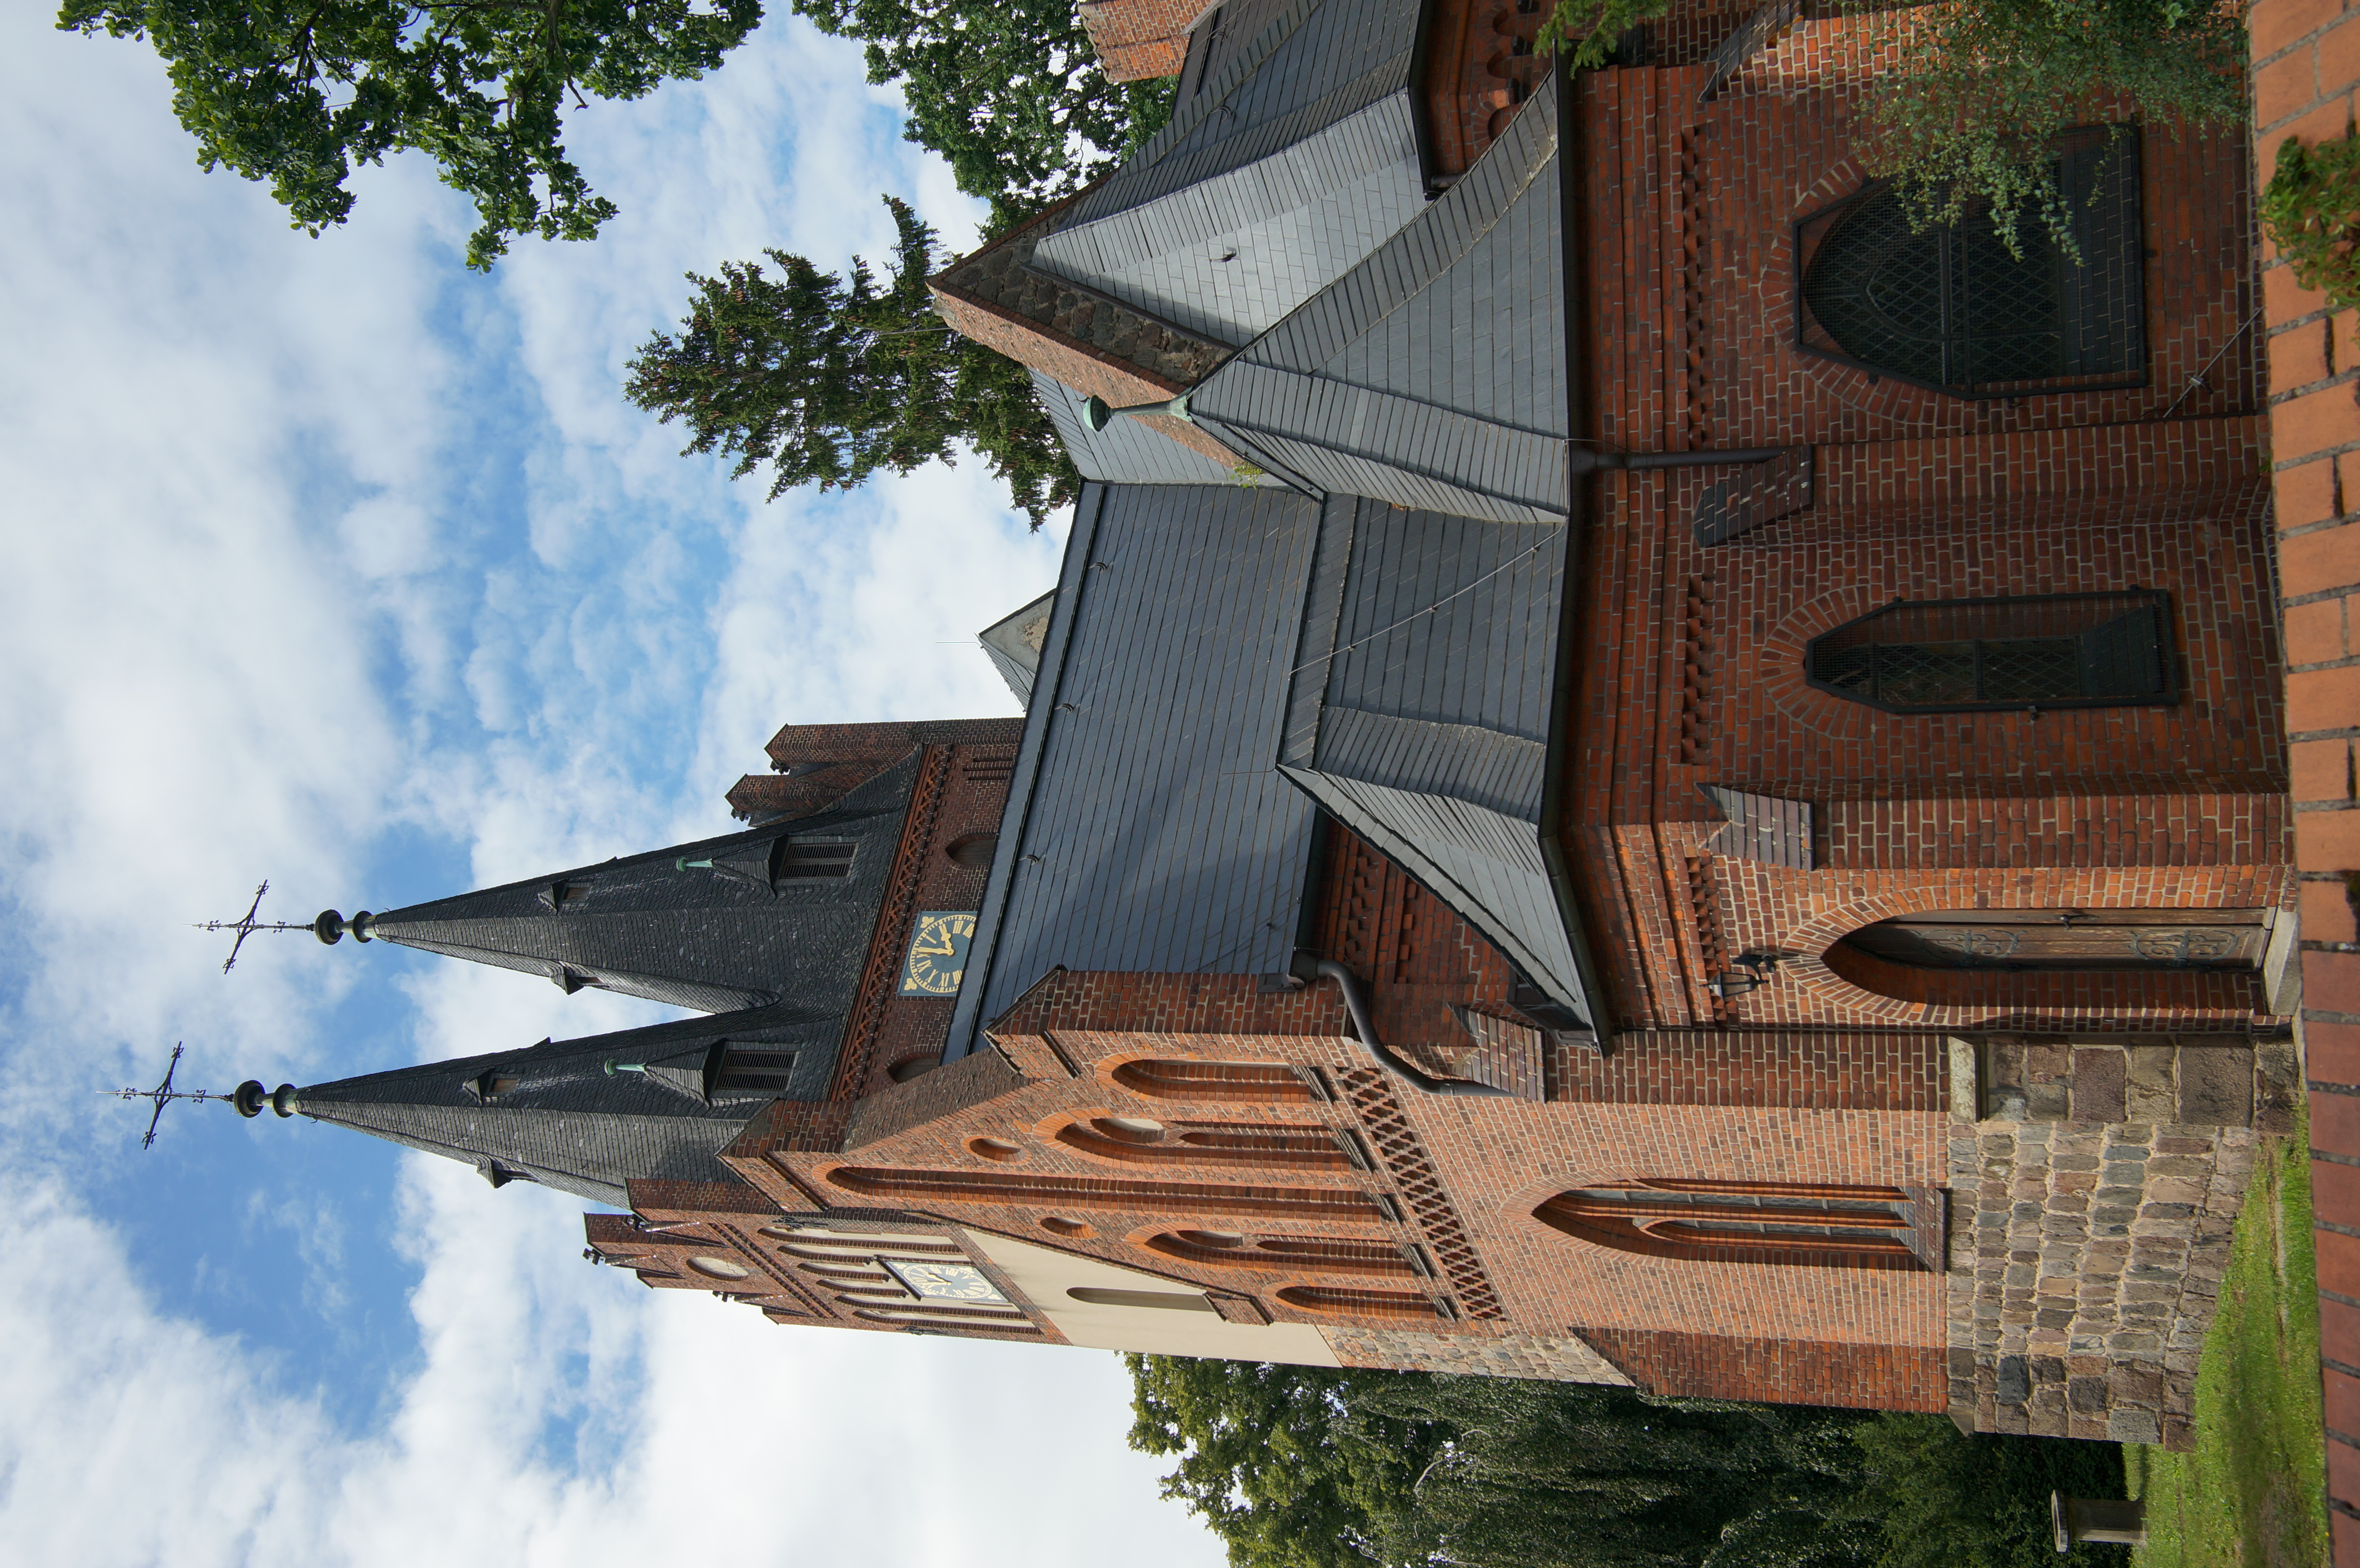
building, facade, church, cathedral, chapel, place of worship, 2016, spire, steeple, monastery, germany, deutschland, samyang, sony, nex, nex6, middle ages, brandenburg, 21mm, lenstagged, samyang21mm114umccse, samyang21mm, steffenzahn, zepernick, spanish missions in california